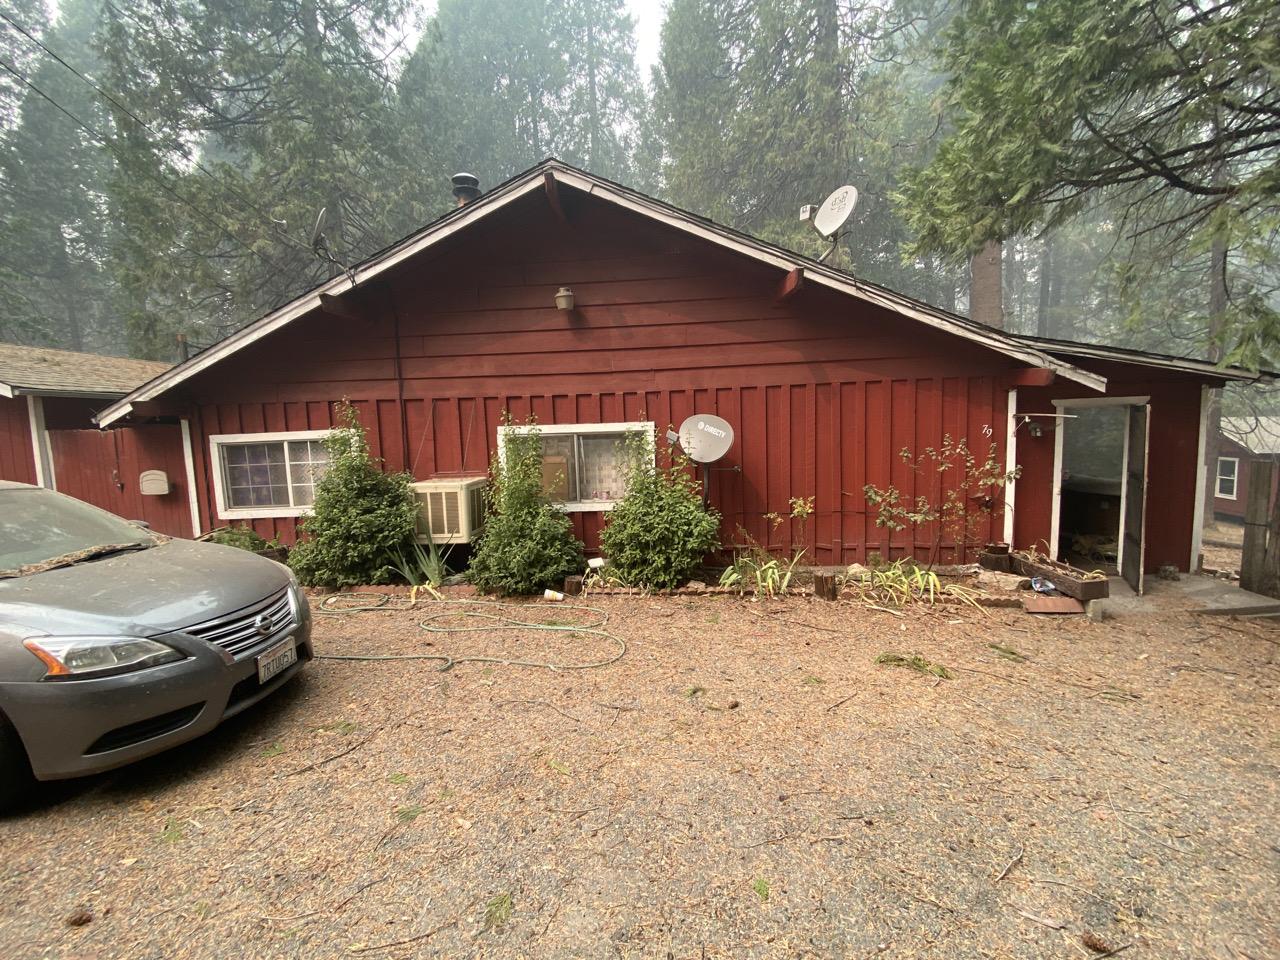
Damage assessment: no_damage